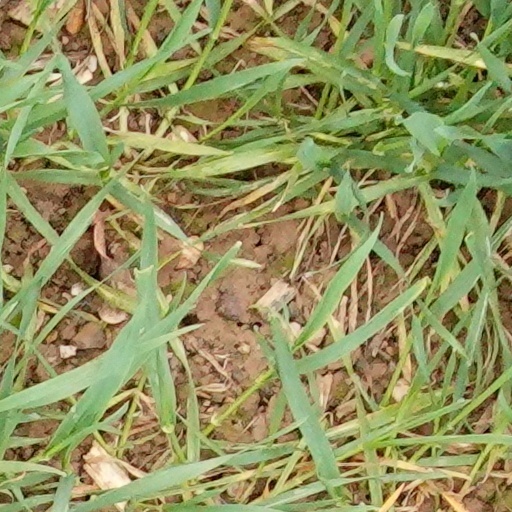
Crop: wheat